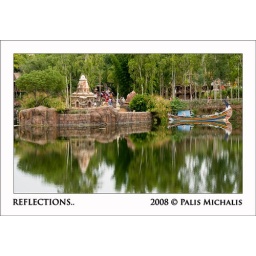
Relfections of structures and trees on a small lake at Animal Kingdom in Orlando FL.